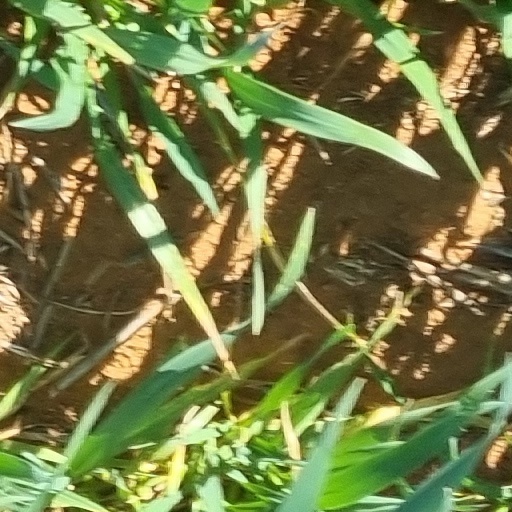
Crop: wheat